John Warne Gates

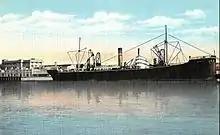
The Texas Company docks, Port Arthur, Texas

Gates involved himself in bettering Port Arthur after losing Tennessee Coal and Iron. He was suffering from a kidney ailment and diabetes and needed to take time away from the town's business when either flared up. He still had control of the Texas Company and was able to successfully battle Rockefeller's Standard Oil, who would have liked to take over his company's land. In 1909, he was taking his usual summer holiday in Europe when members of the Republican party from the Eastern District of Texas nominated him for Congress. He wired the convention to refuse the nomination, saying that he preferred to participate through his financial contributions. Gates had purchased an animal show and a stable of performing horses with the idea of creating a circus for himself and Port Arthur, when in early 1911, he found a growth in his throat. The growth was malignant and there were times Gates was hardly able to speak.